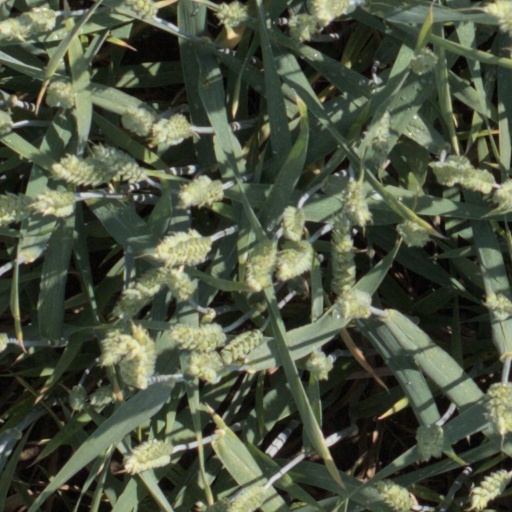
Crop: wheat